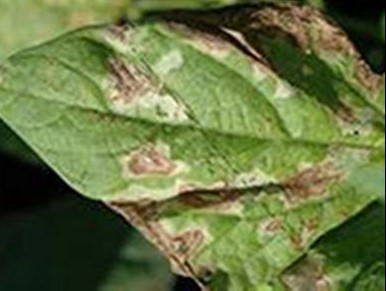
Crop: unknown
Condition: bean_bean_halo_blight